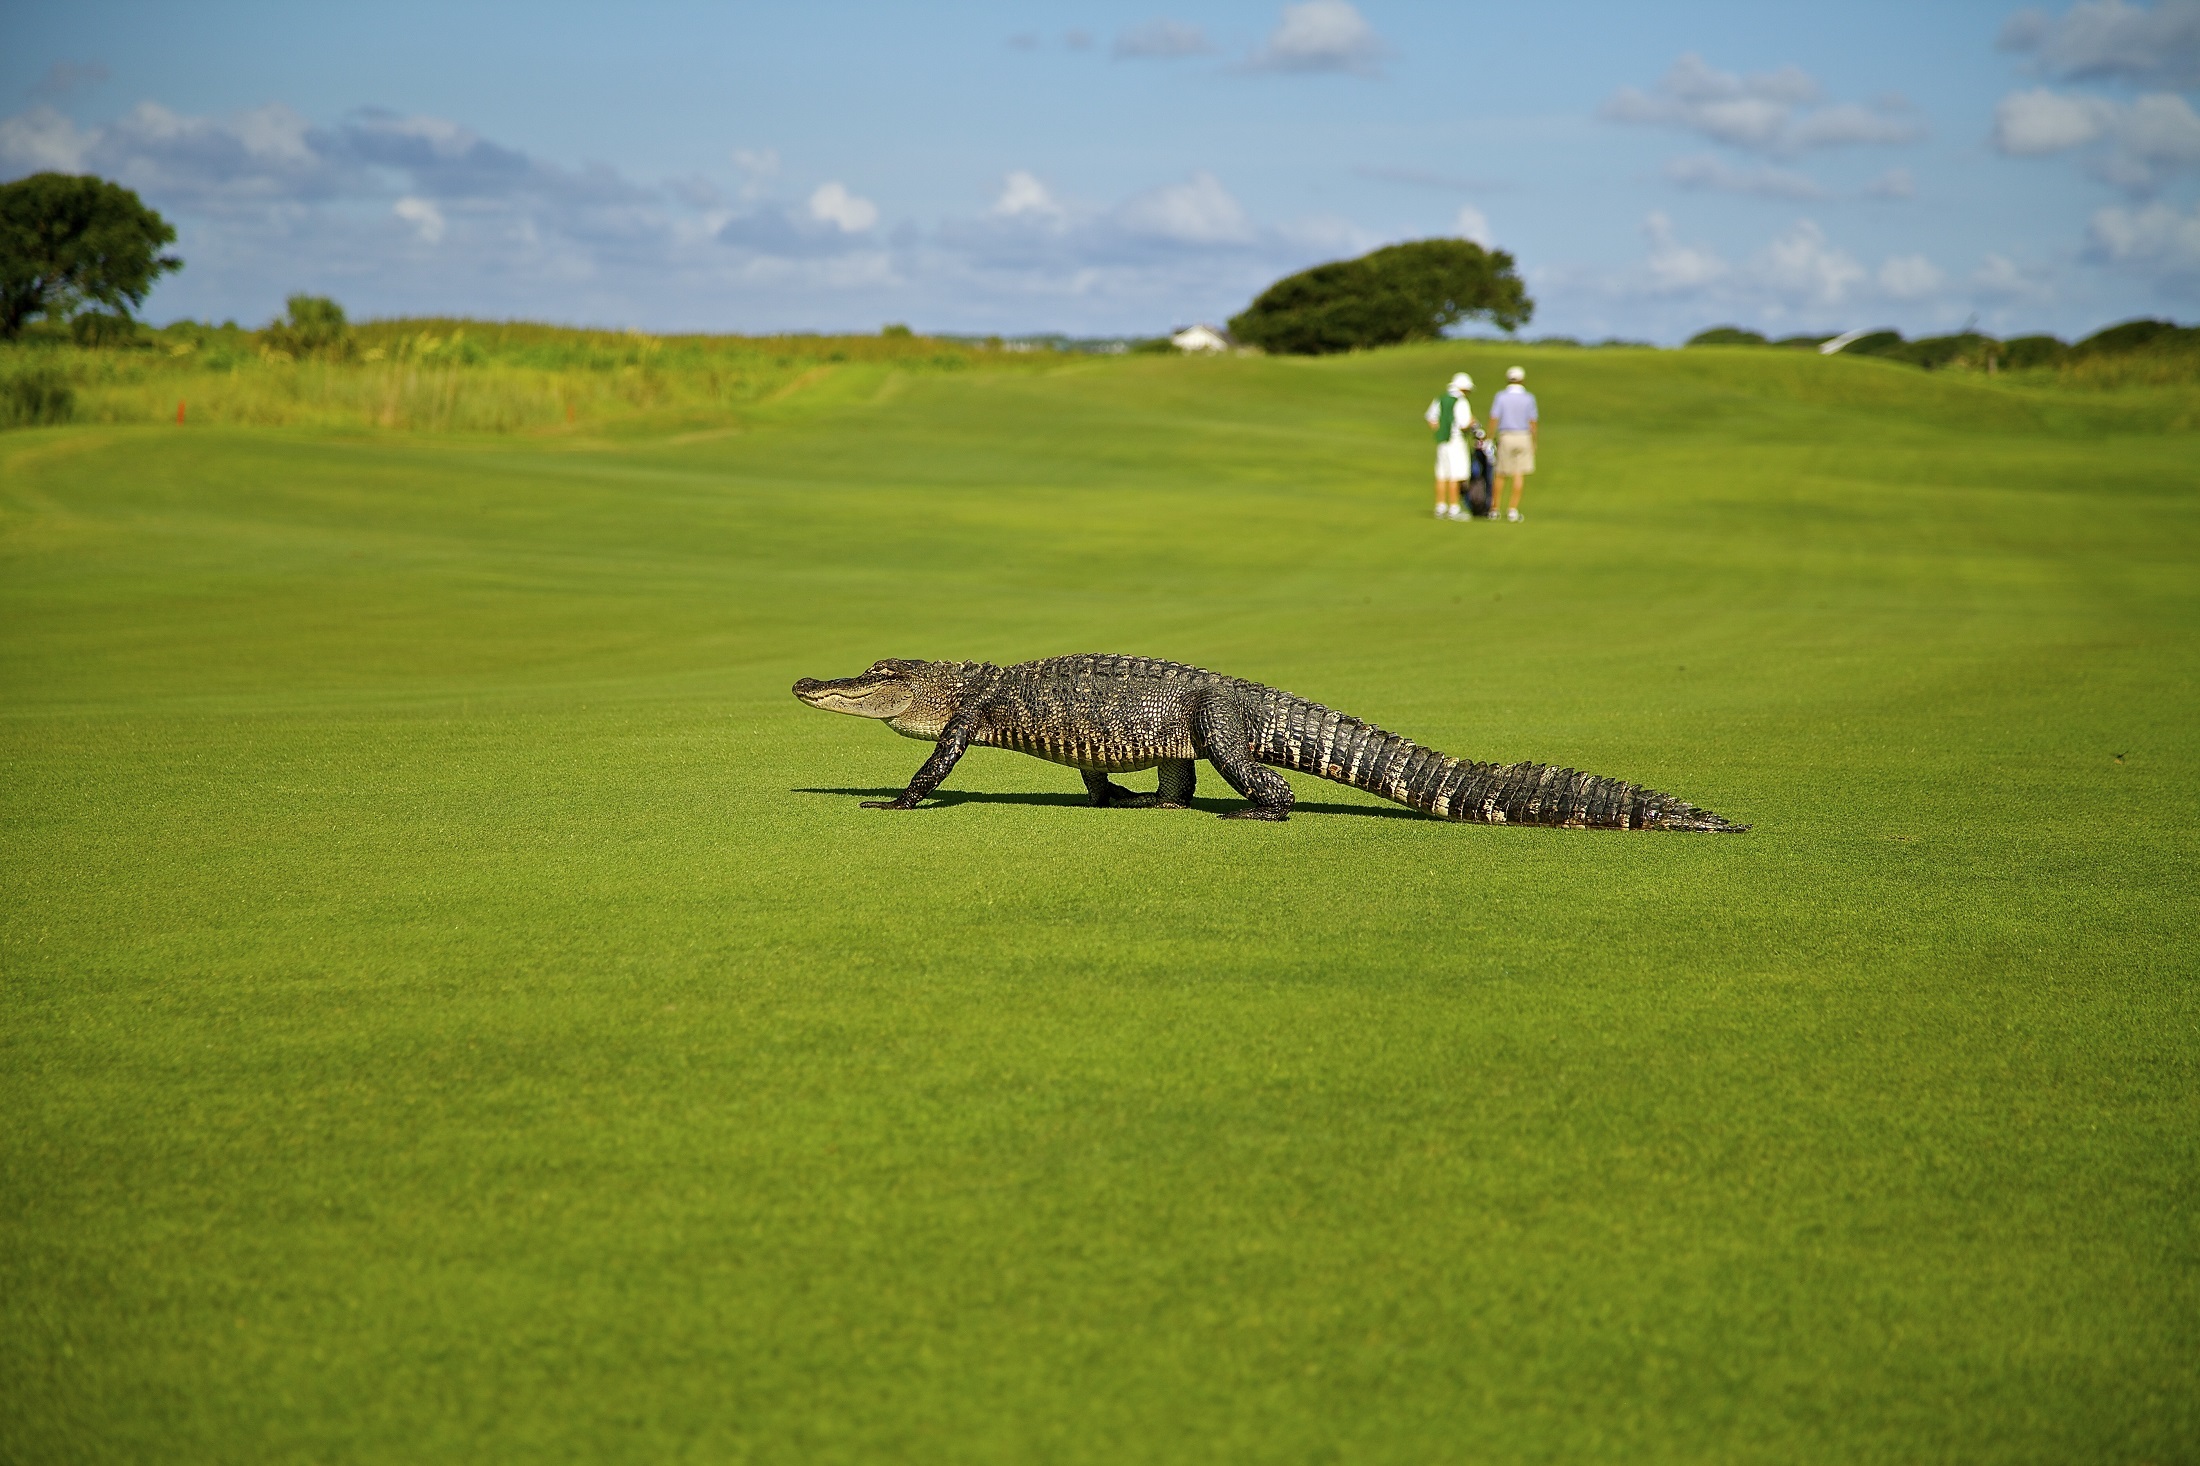
nature, grass, walking, structure, field, lawn, meadow, prairie, hill, recreation, wildlife, portrait, green, tropical, pasture, predator, reptile, plain, golf, golf course, alligator, golf club, sports, grassland, vegetation, rural area, paddy field, golfers, outdoor recreation, sport venue